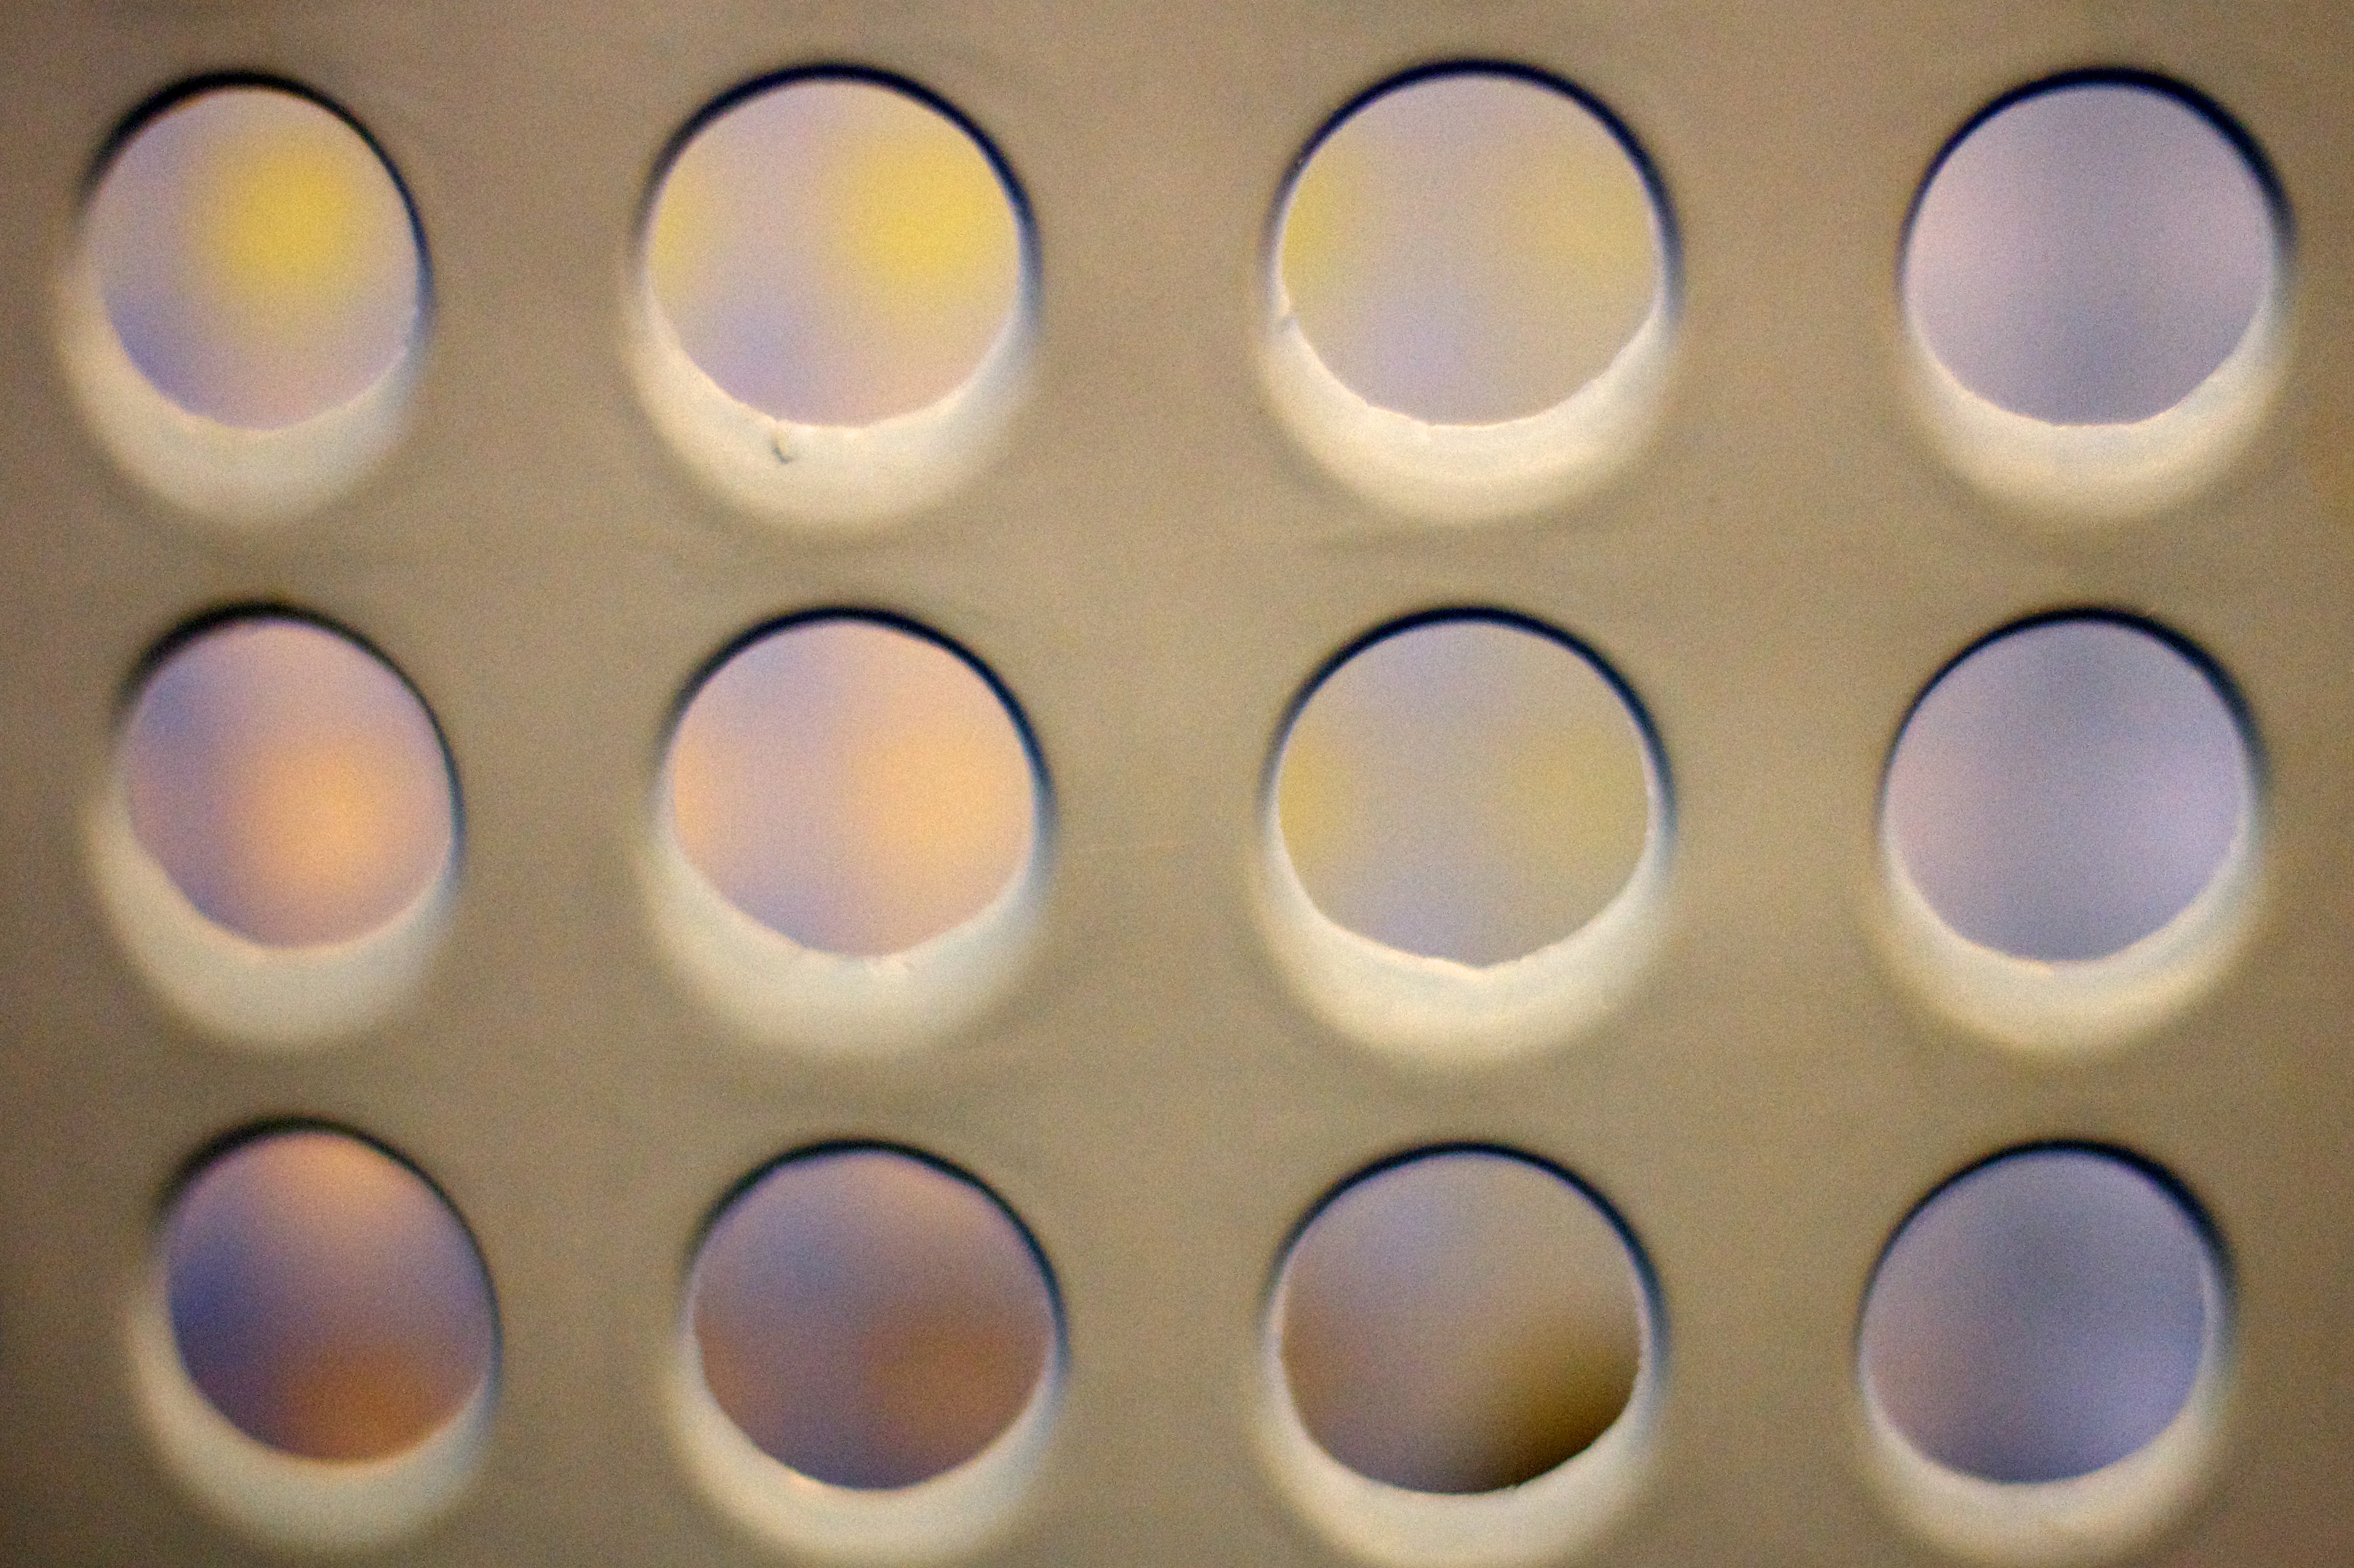
abstract, color, blue, circle, human body, eye, organ, shape